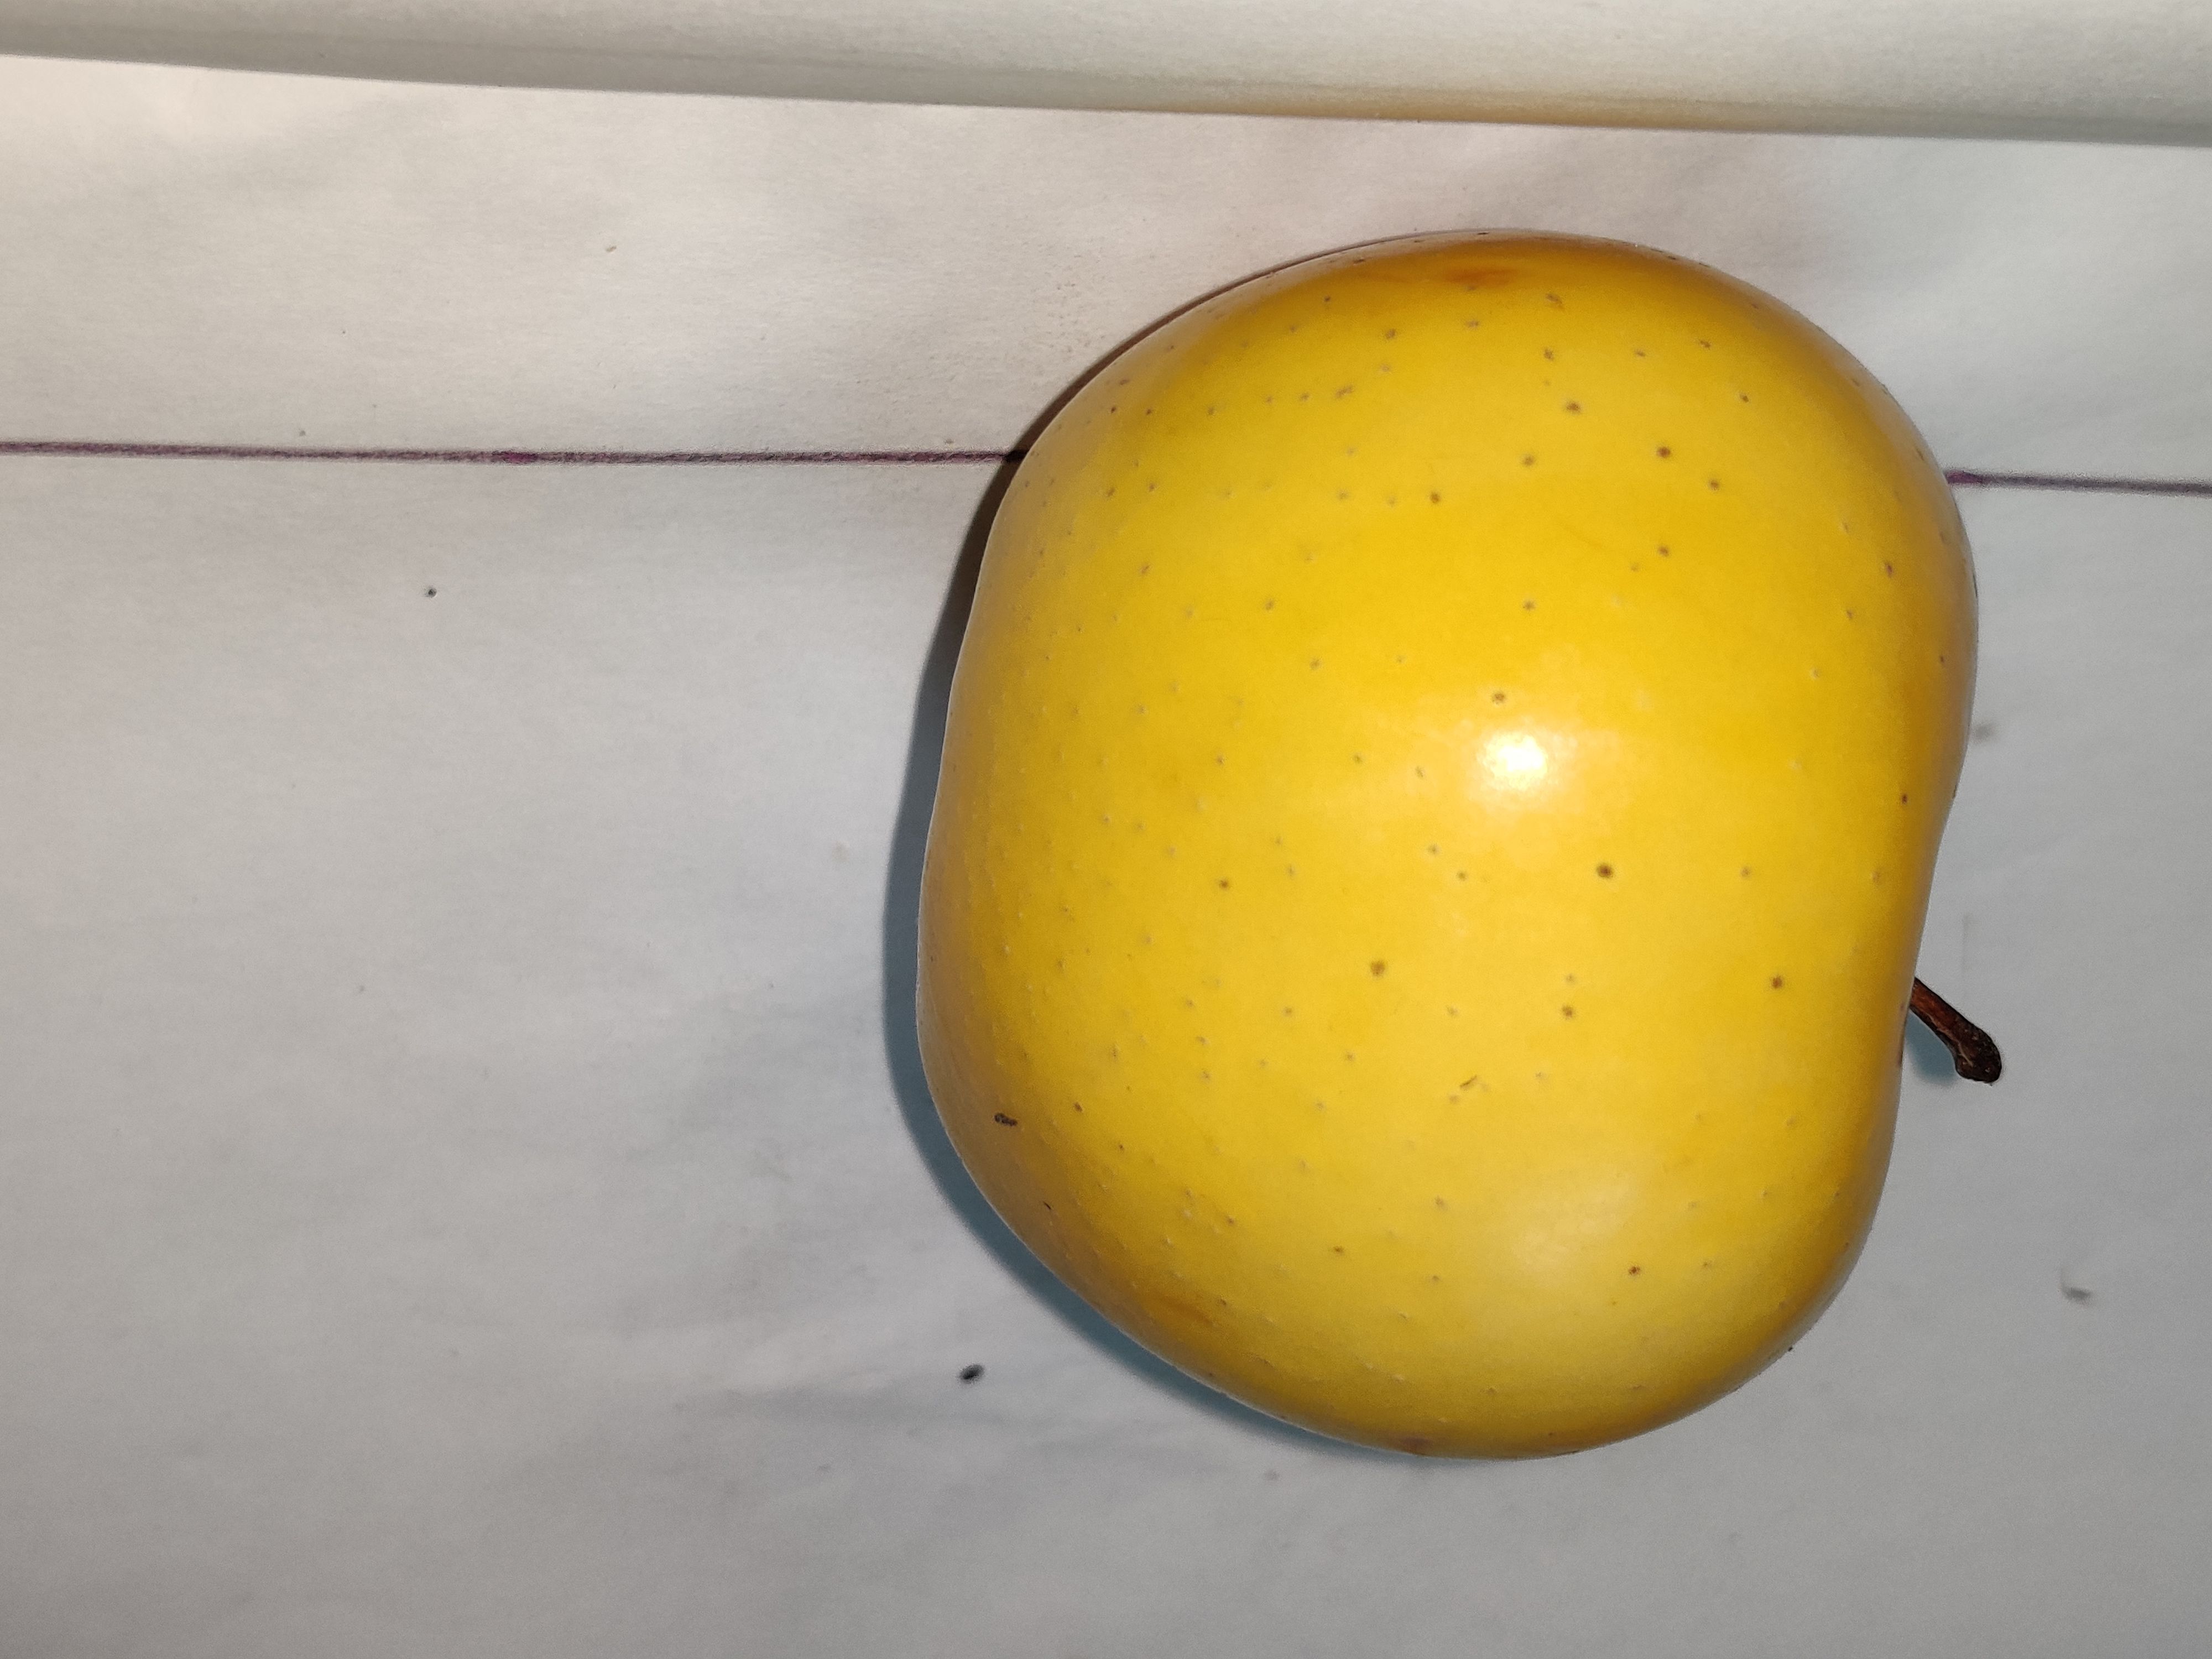
Fruit: apple
Grade: 1st-grade